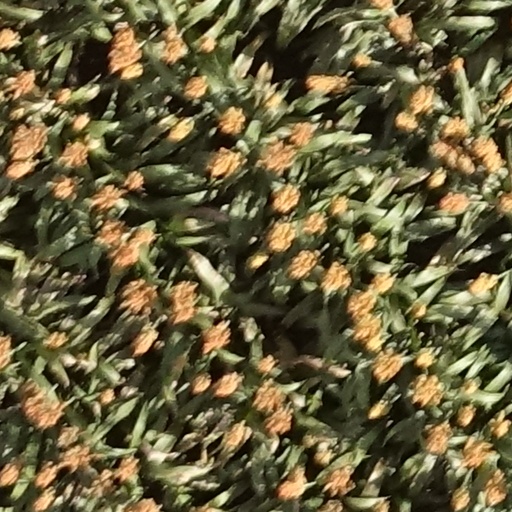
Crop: sorghum